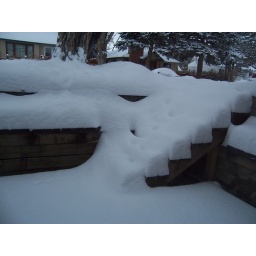
Out my office door in the morning